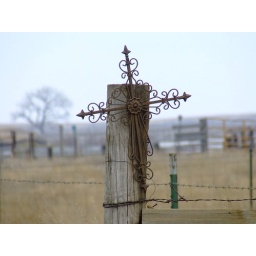
On a fence post in Timber lake